Hillsgrove Covered Bridge

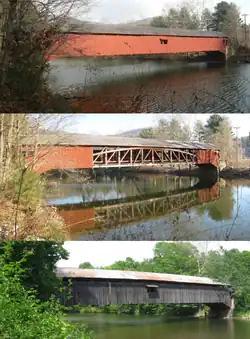
Hillsgrove Covered Bridge over Loyalsock Creek after restoration in 2012 (top), with flood damage in 2011 (middle), and before restoration in 2008 (bottom)

The Hillsgrove Covered Bridge is a Burr arch truss covered bridge over Loyalsock Creek in Hillsgrove Township, Sullivan County, in the U.S. state of Pennsylvania. It was built c. 1850 and is long. In 1973, it became the first covered bridge in the county to be placed on the National Register of Historic Places (NRHP). The bridge is named for the township and nearby unincorporated village of Hillsgrove, and is also known as Rinkers Covered Bridge for an adjoining farm.